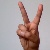
The image shows a hand gesture representing the letter 'V' in Indian Sign Language.